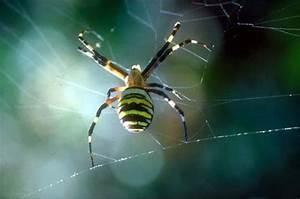
spider